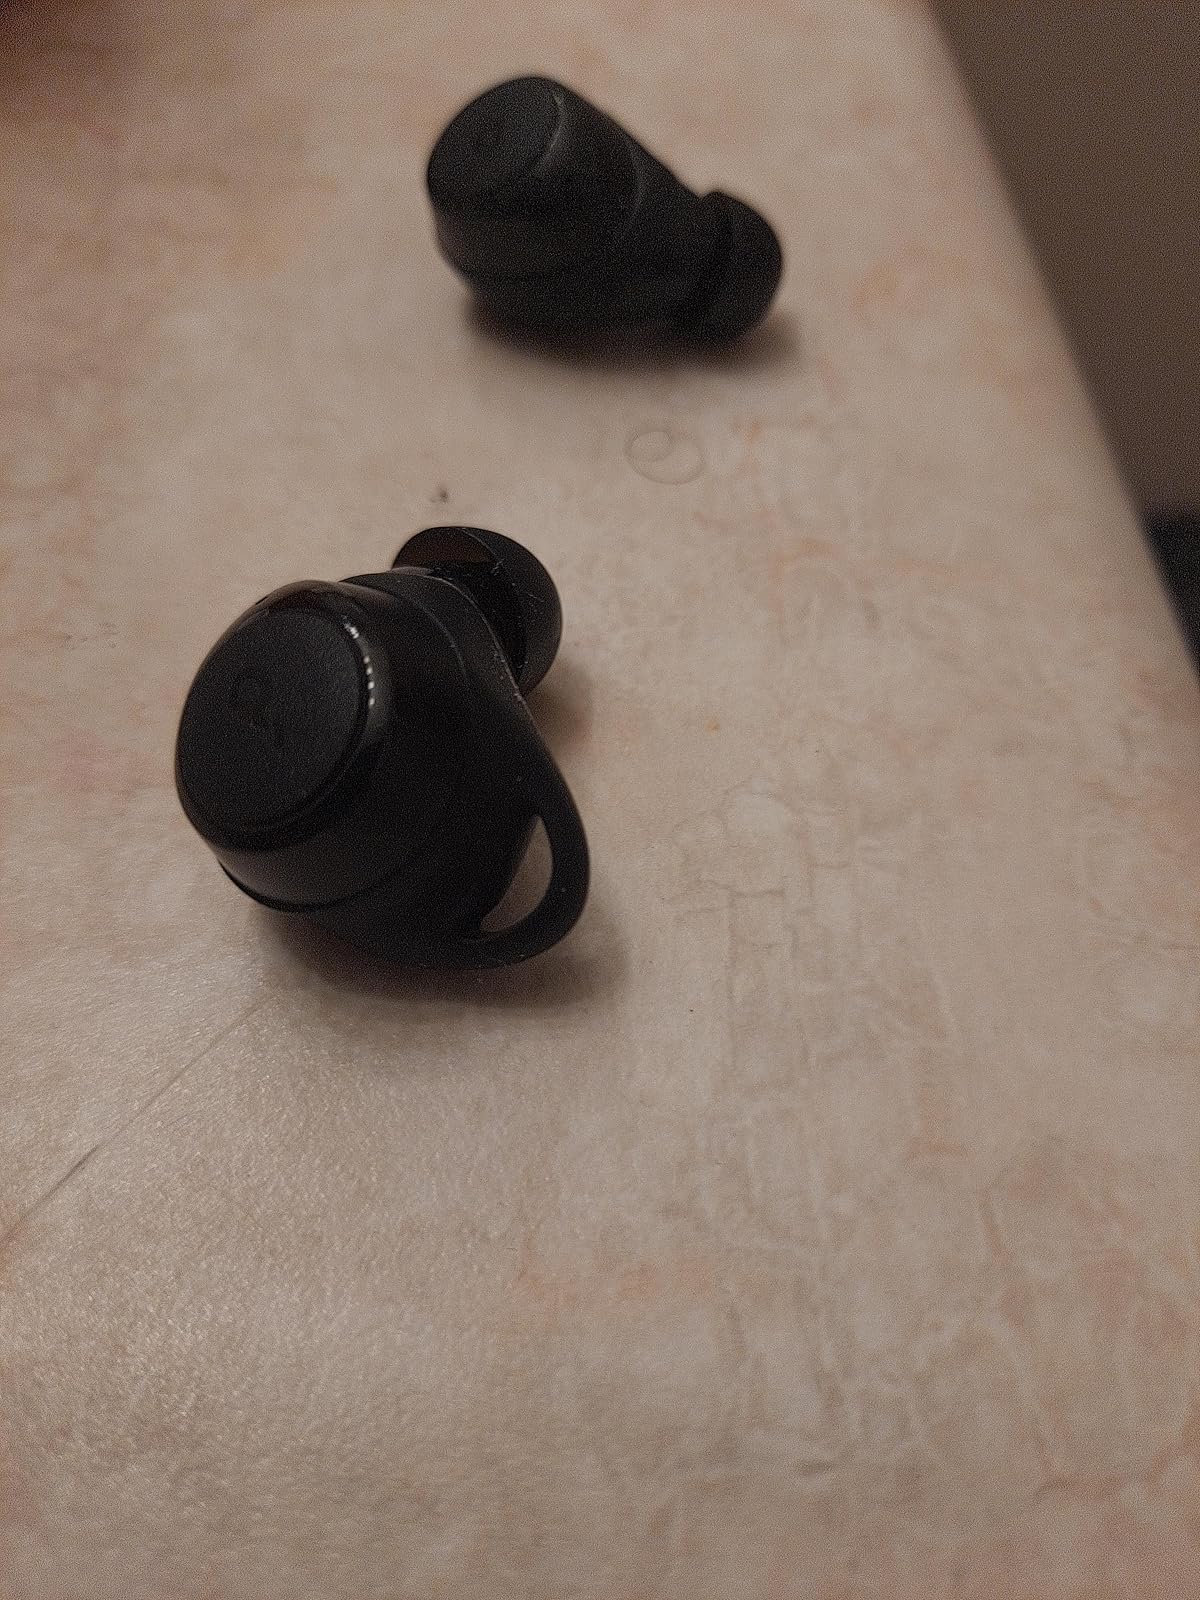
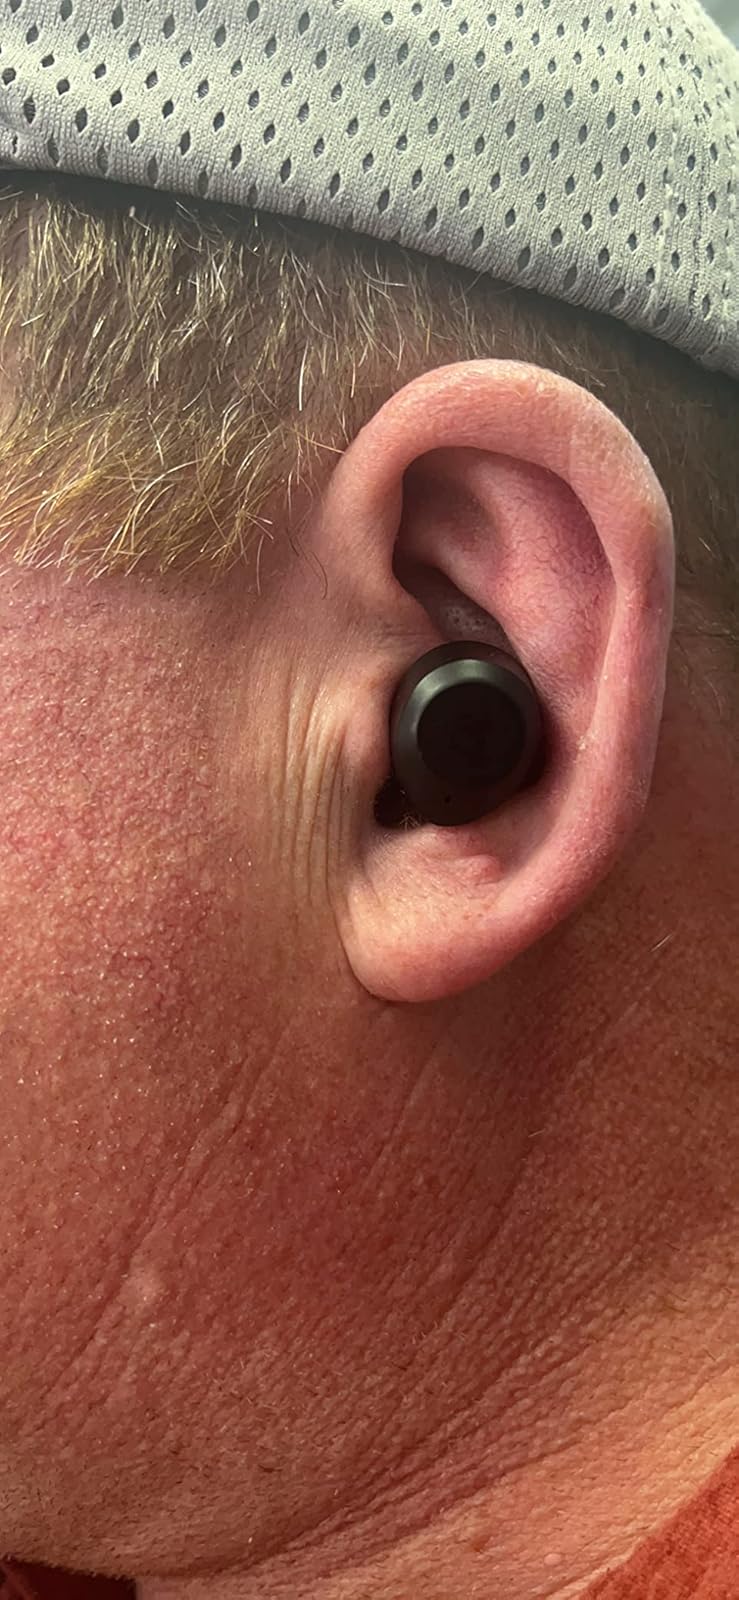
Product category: earbuds
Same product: no